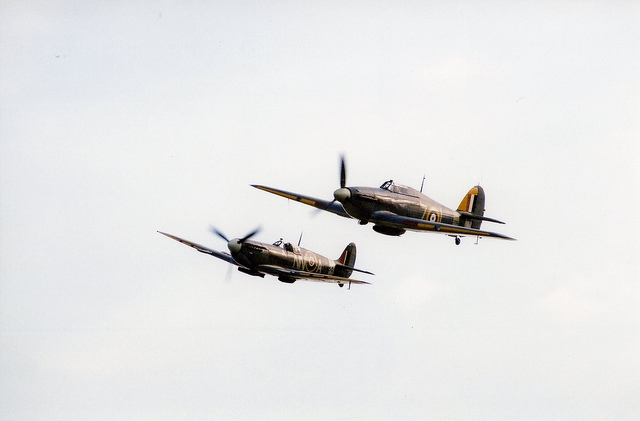
user: Given an image and a question. Answer the question in a short answer. Question: When were these planes in service? Short Answer:
assistant: ww2